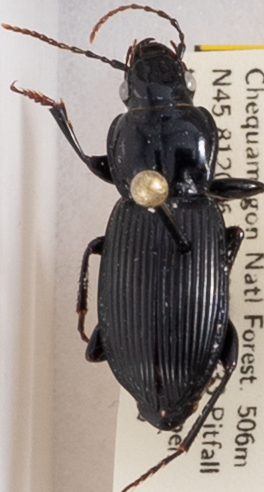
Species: Pterostichus novus
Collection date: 2018-06-26 04:00:00
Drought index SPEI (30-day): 1.274
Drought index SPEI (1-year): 0.09
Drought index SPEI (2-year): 2.09